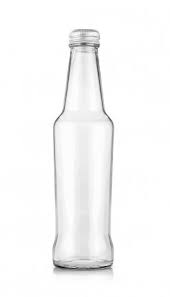
Label: glass